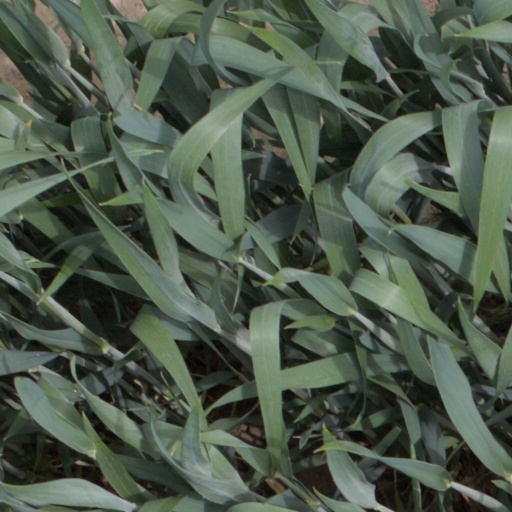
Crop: wheat